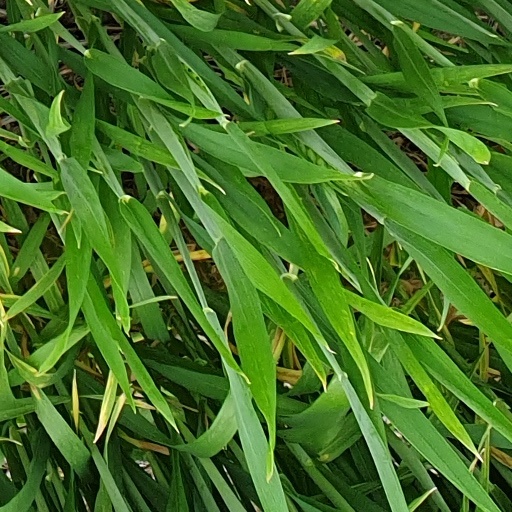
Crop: wheat